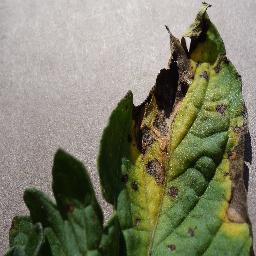
Label: Tomato___Early_blight